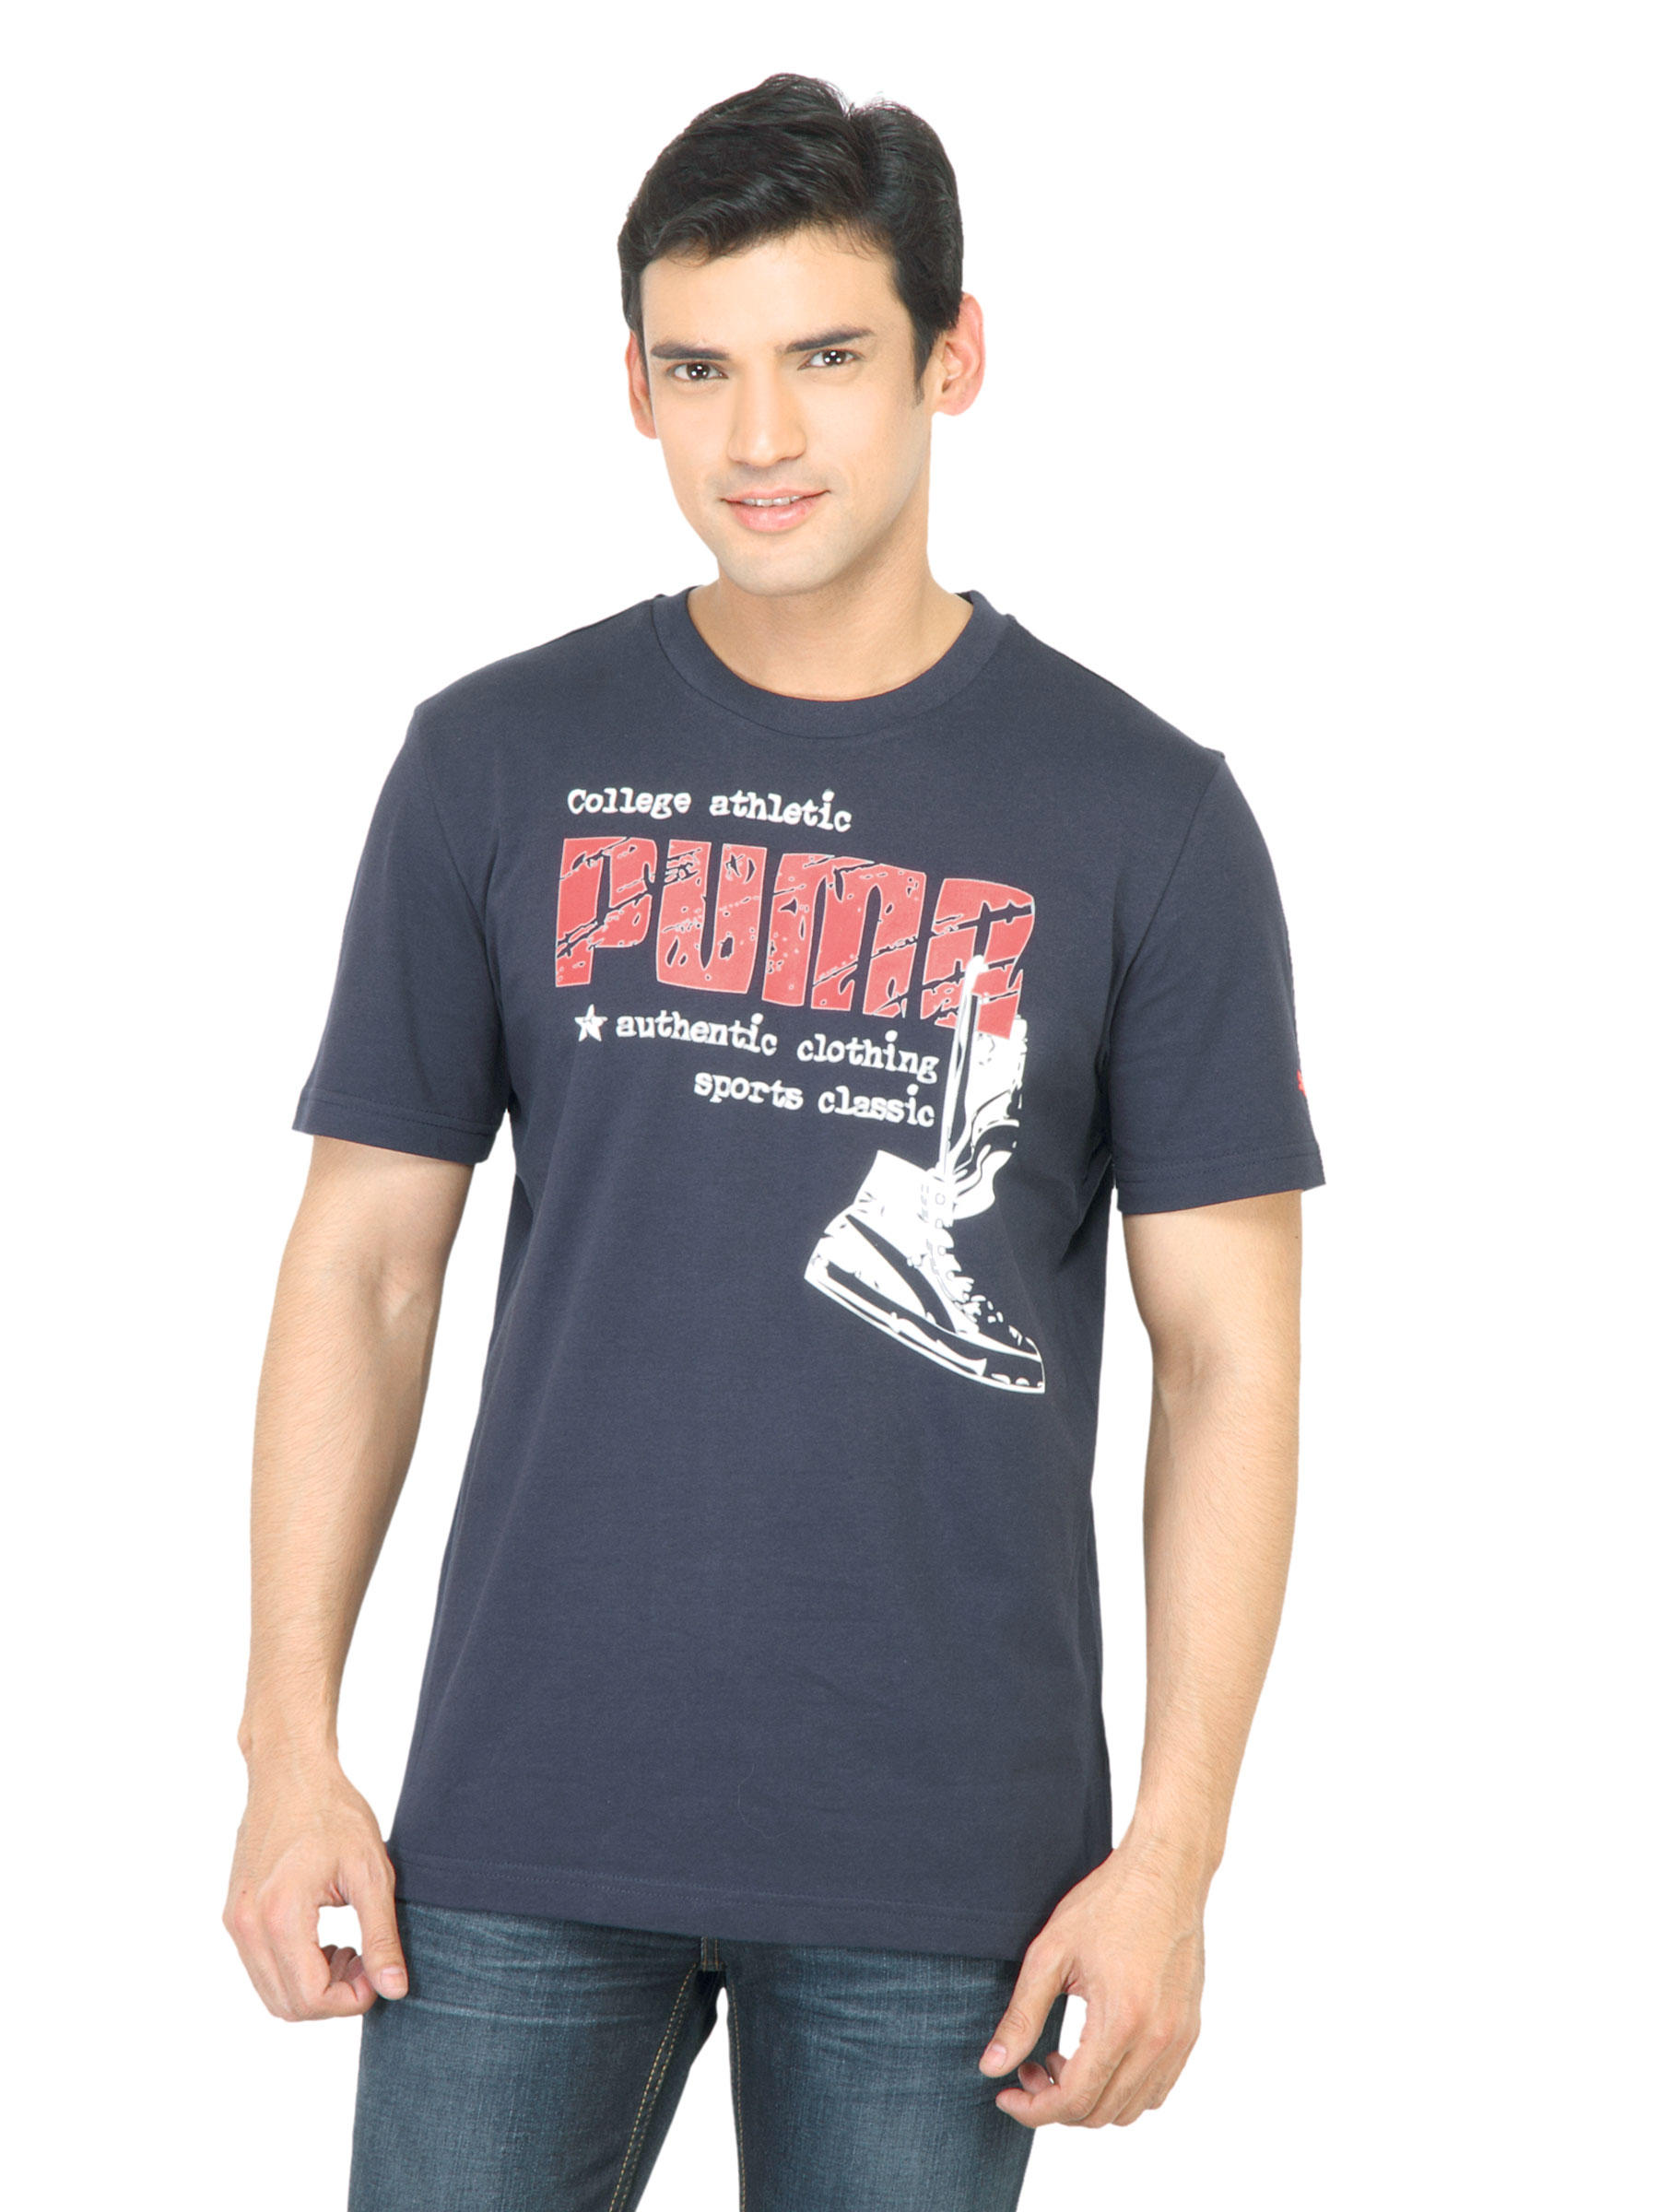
Puma Men College Athletic Navy Blue Tshirt
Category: Apparel / Topwear / Tshirts
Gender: Men
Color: Navy Blue
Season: Fall 2011
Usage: Casual